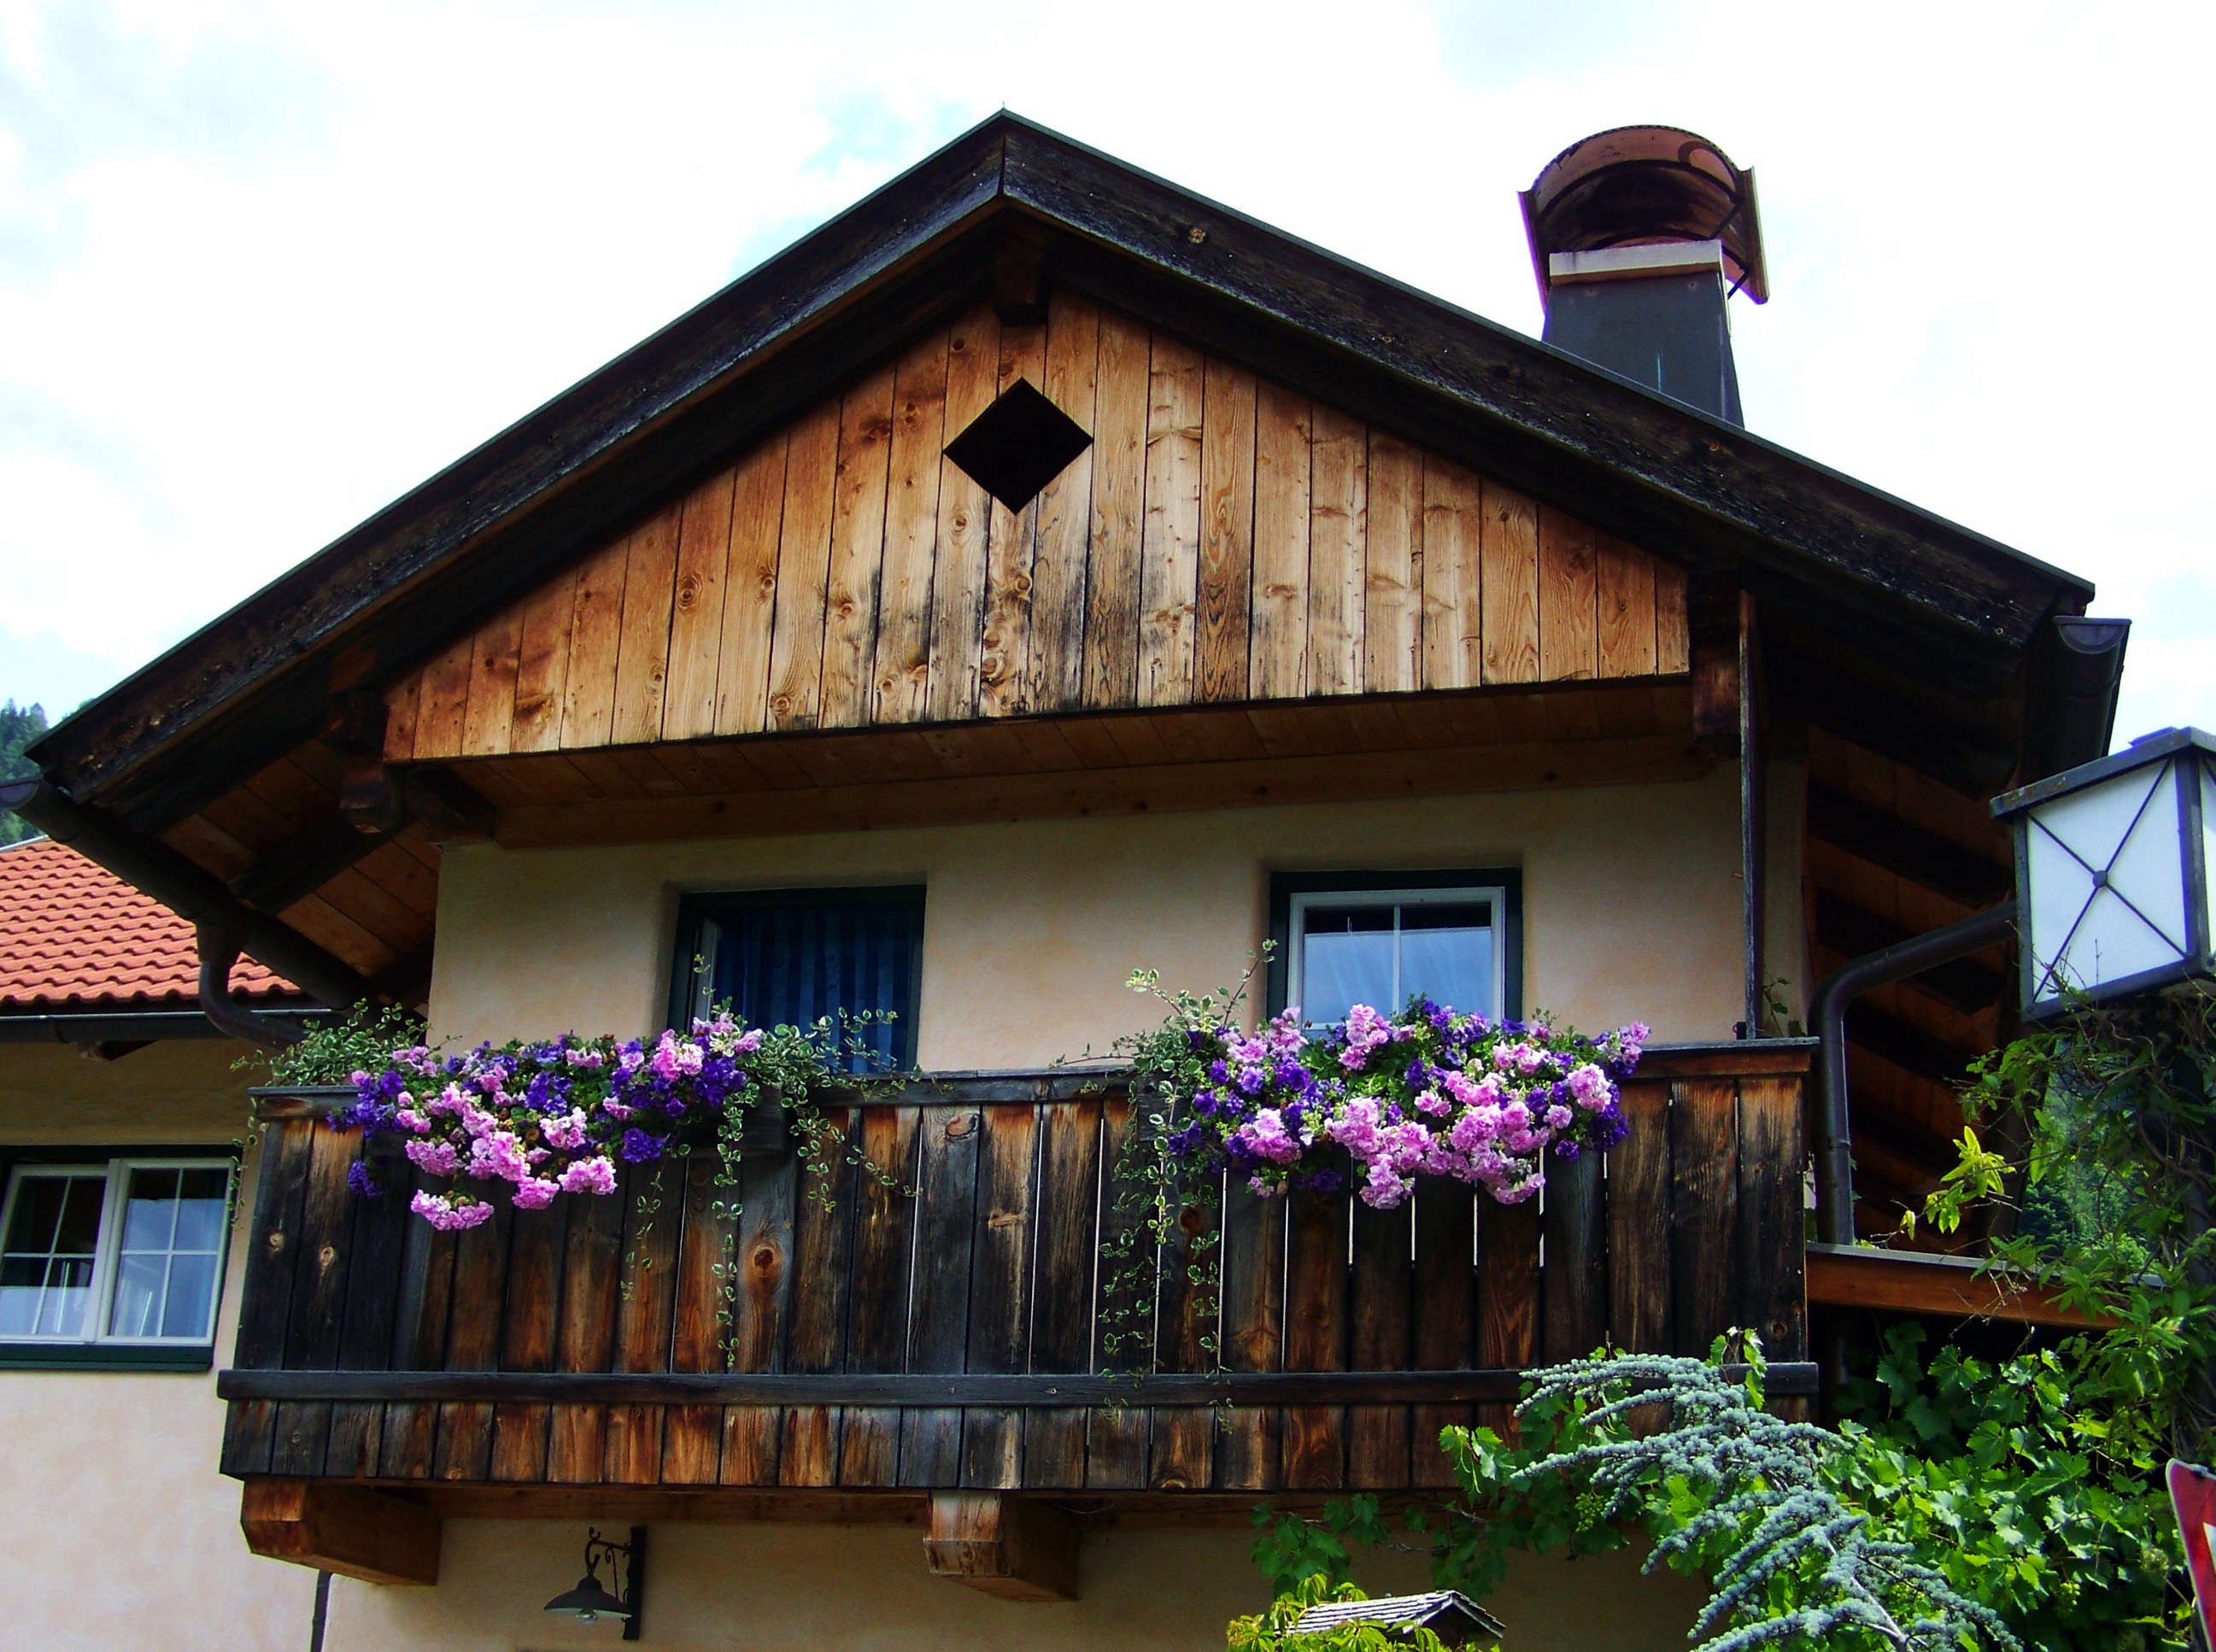
house, flower, building, home, balcony, cottage, facade, estate, wooden balconies, old wooden balconies, outdoor structure